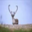
Label: deer